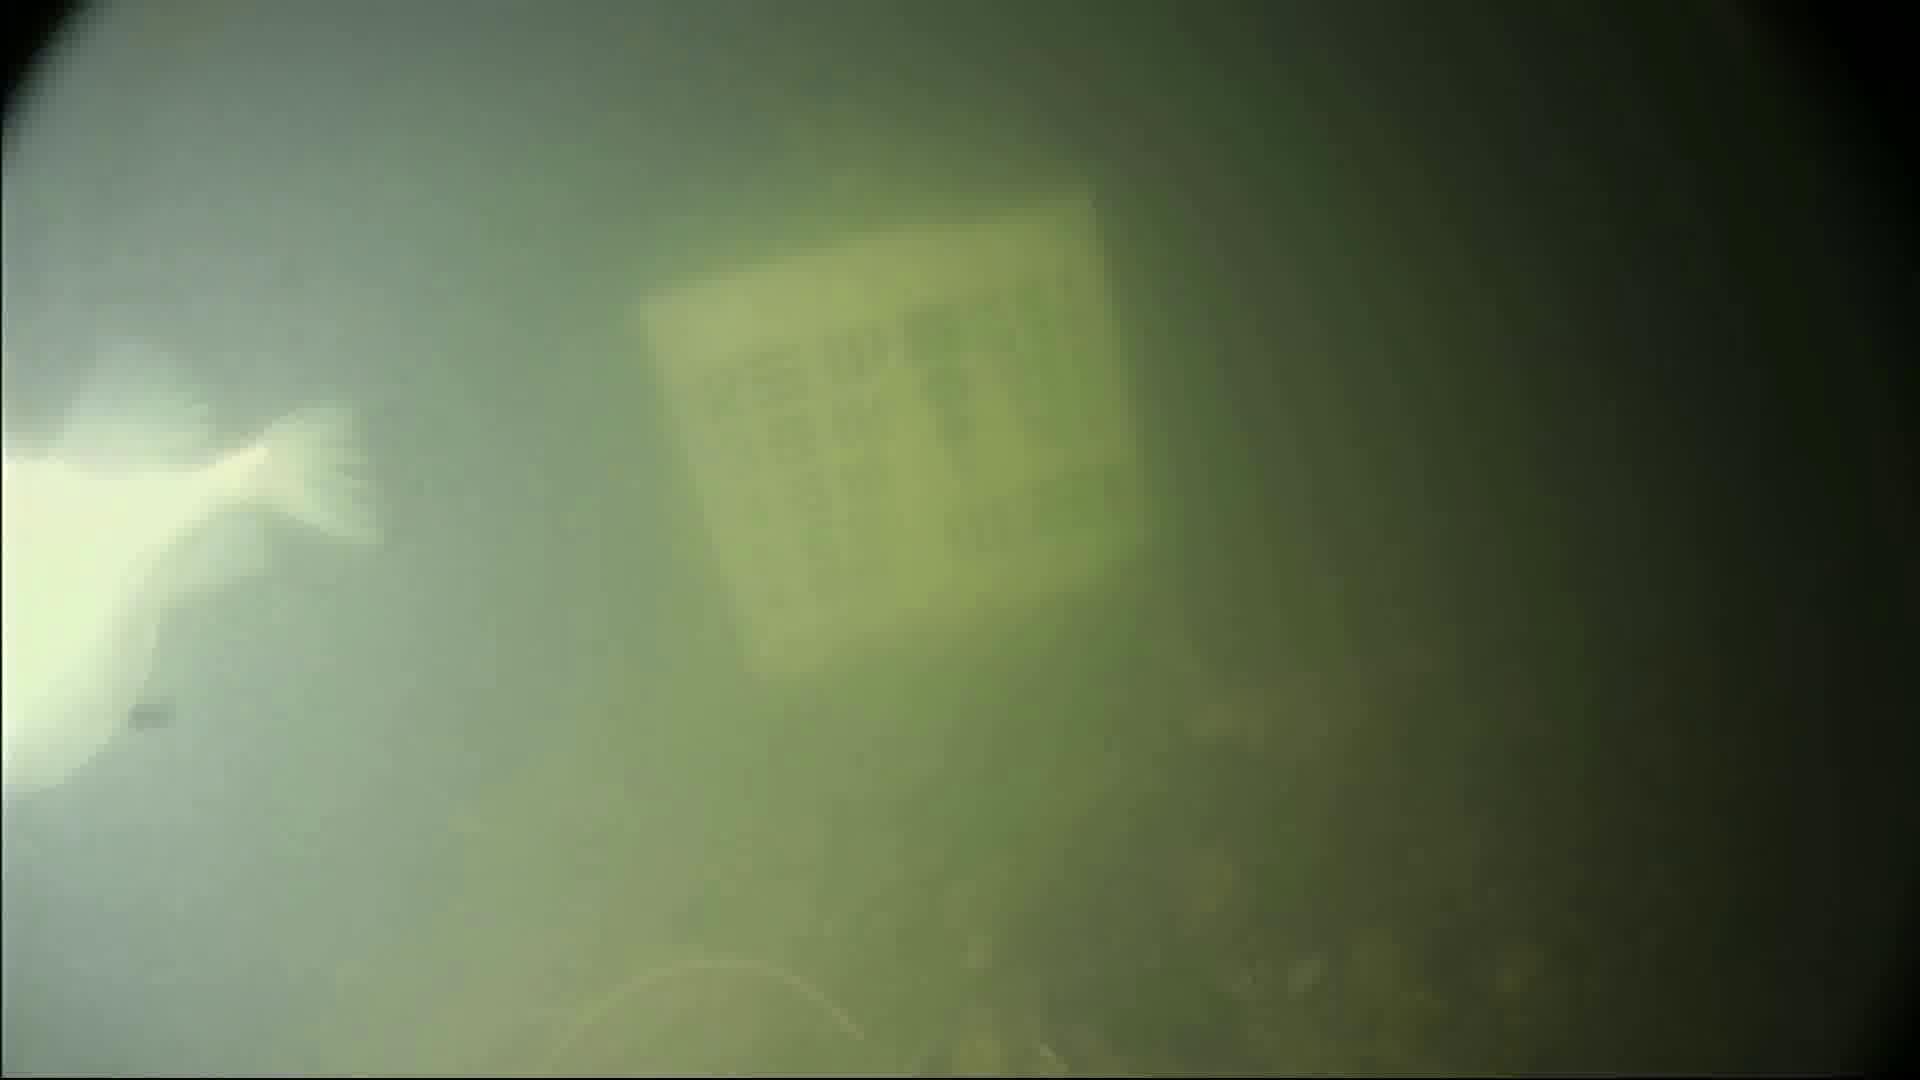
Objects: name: fish